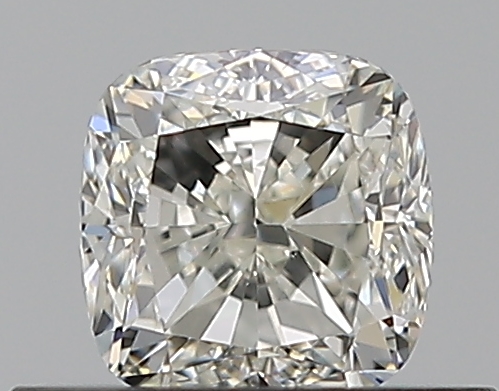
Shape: cushion
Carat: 0.51
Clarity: VS2
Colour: J
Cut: GD
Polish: EX
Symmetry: VG
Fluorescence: F
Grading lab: GIA
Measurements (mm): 4.26 x 4.23 x 3.1